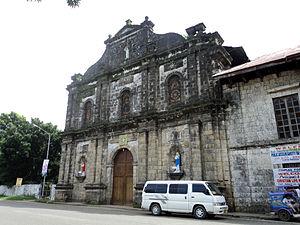
Santa Barbara est une municipalité de la province d'Iloilo, aux Philippines. En 2015, la localité compte 60 215 habitants.